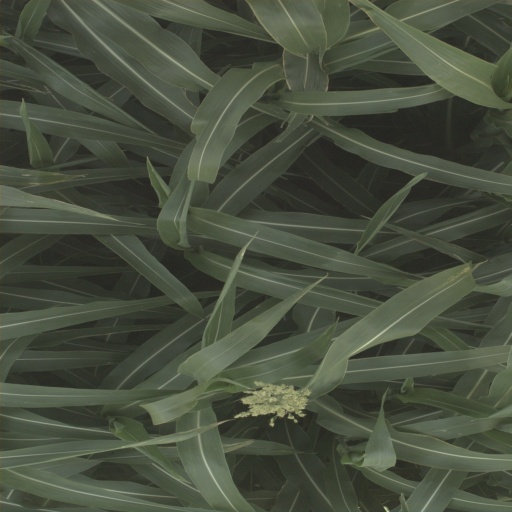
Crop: sorghum